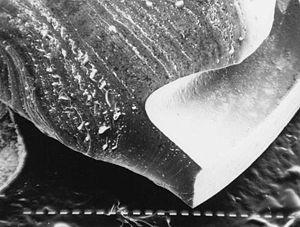
Photo, au microscope électronique à balayage, du faciès de rupture d'un joint à lèvre d'un circuit de frein d'un véhicule. On peut voir les stries de fatigue, à gauche, qui se sont développées à partir d'une entaille sur la lèvre, à droite.
En science des matériaux, le faciès de rupture désigne l'allure de la surface créée par la rupture d'une pièce. L'analyse de cette surface est essentielle pour comprendre comment et pourquoi le matériau s'est rompu. Le faciès de rupture est toujours interprété par une combinaison des caractéristiques du matériau et de ses sollicitations.